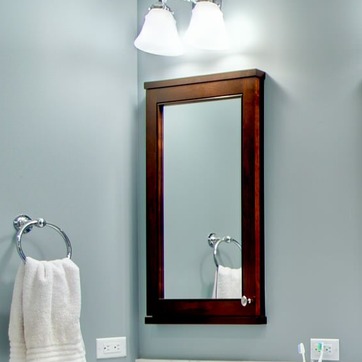
Material: mirror